Ripened Tingle's Balloon Trip of Love

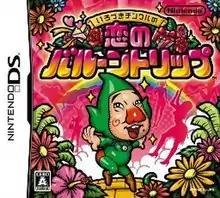
Japanese box art

is an adventure video game developed by Vanpool and published by Nintendo for the Nintendo DS. It is a sequel to the game "Freshly-Picked Tingle's Rosy Rupeeland" and was released in Japan on August 6, 2009. As with its predecessor, the game focuses on Tingle, a character from "The Legend of Zelda" series.